Horlicks

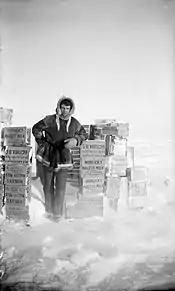
Explorer Ernest de Koven Leffingwell poses with cases of Horlick's Malted Milk on Flaxman Island, Alaska, c. 1910.

"Dan Dare, Pilot of the Future" serial was sponsored by Horlicks in 1952 and was aired Monday to Friday at 7:15 p.m. over Radio Luxembourg.